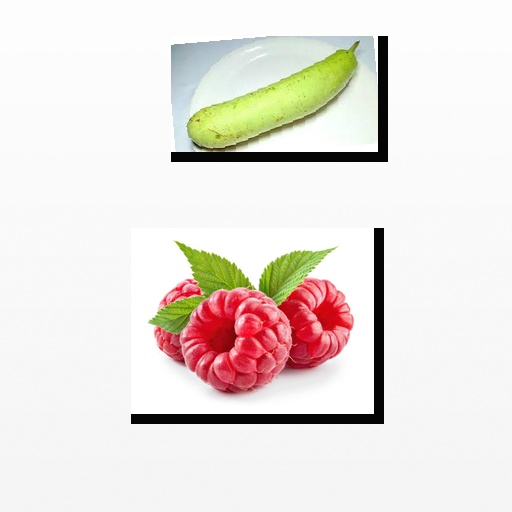
Food items: raspberry, bottle_gourd